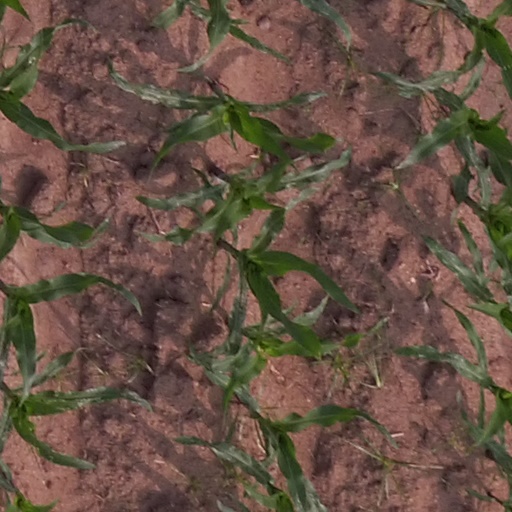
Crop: maize; corn